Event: Nepal Earthquake
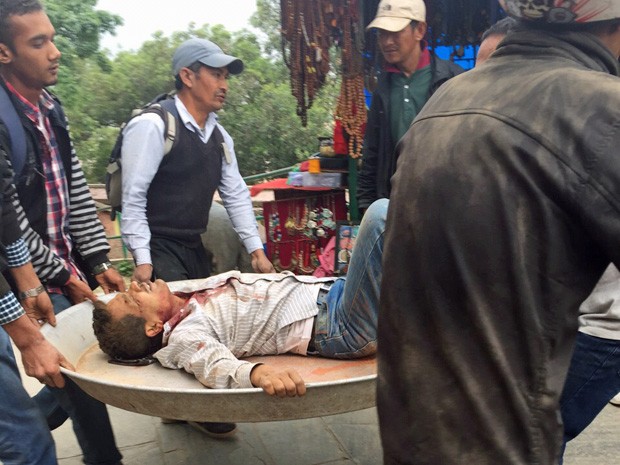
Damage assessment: no_damage